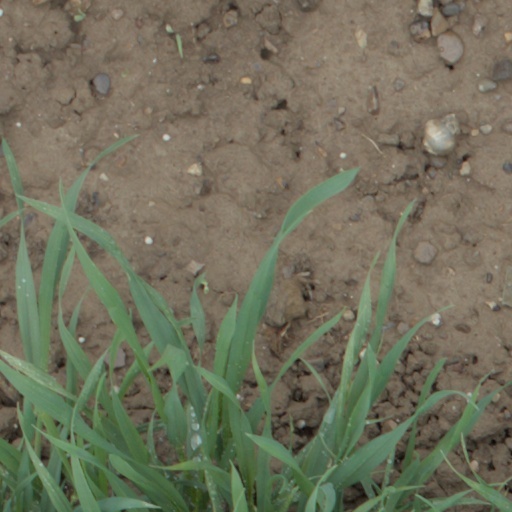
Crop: wheat